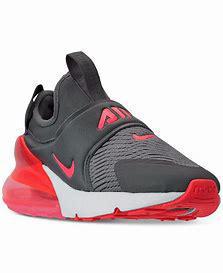
Brand: Nike
Model: Air Max 270 Extreme